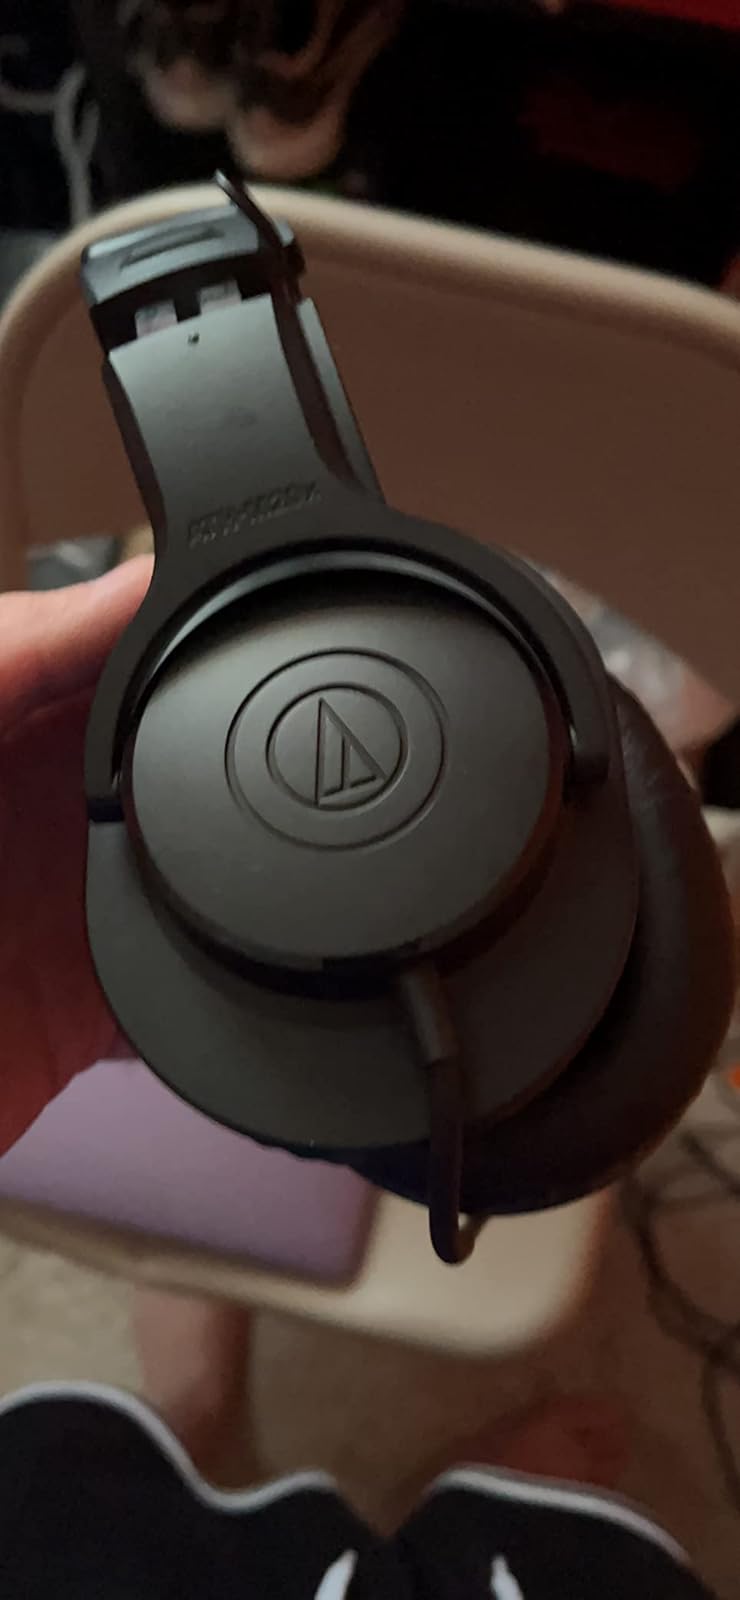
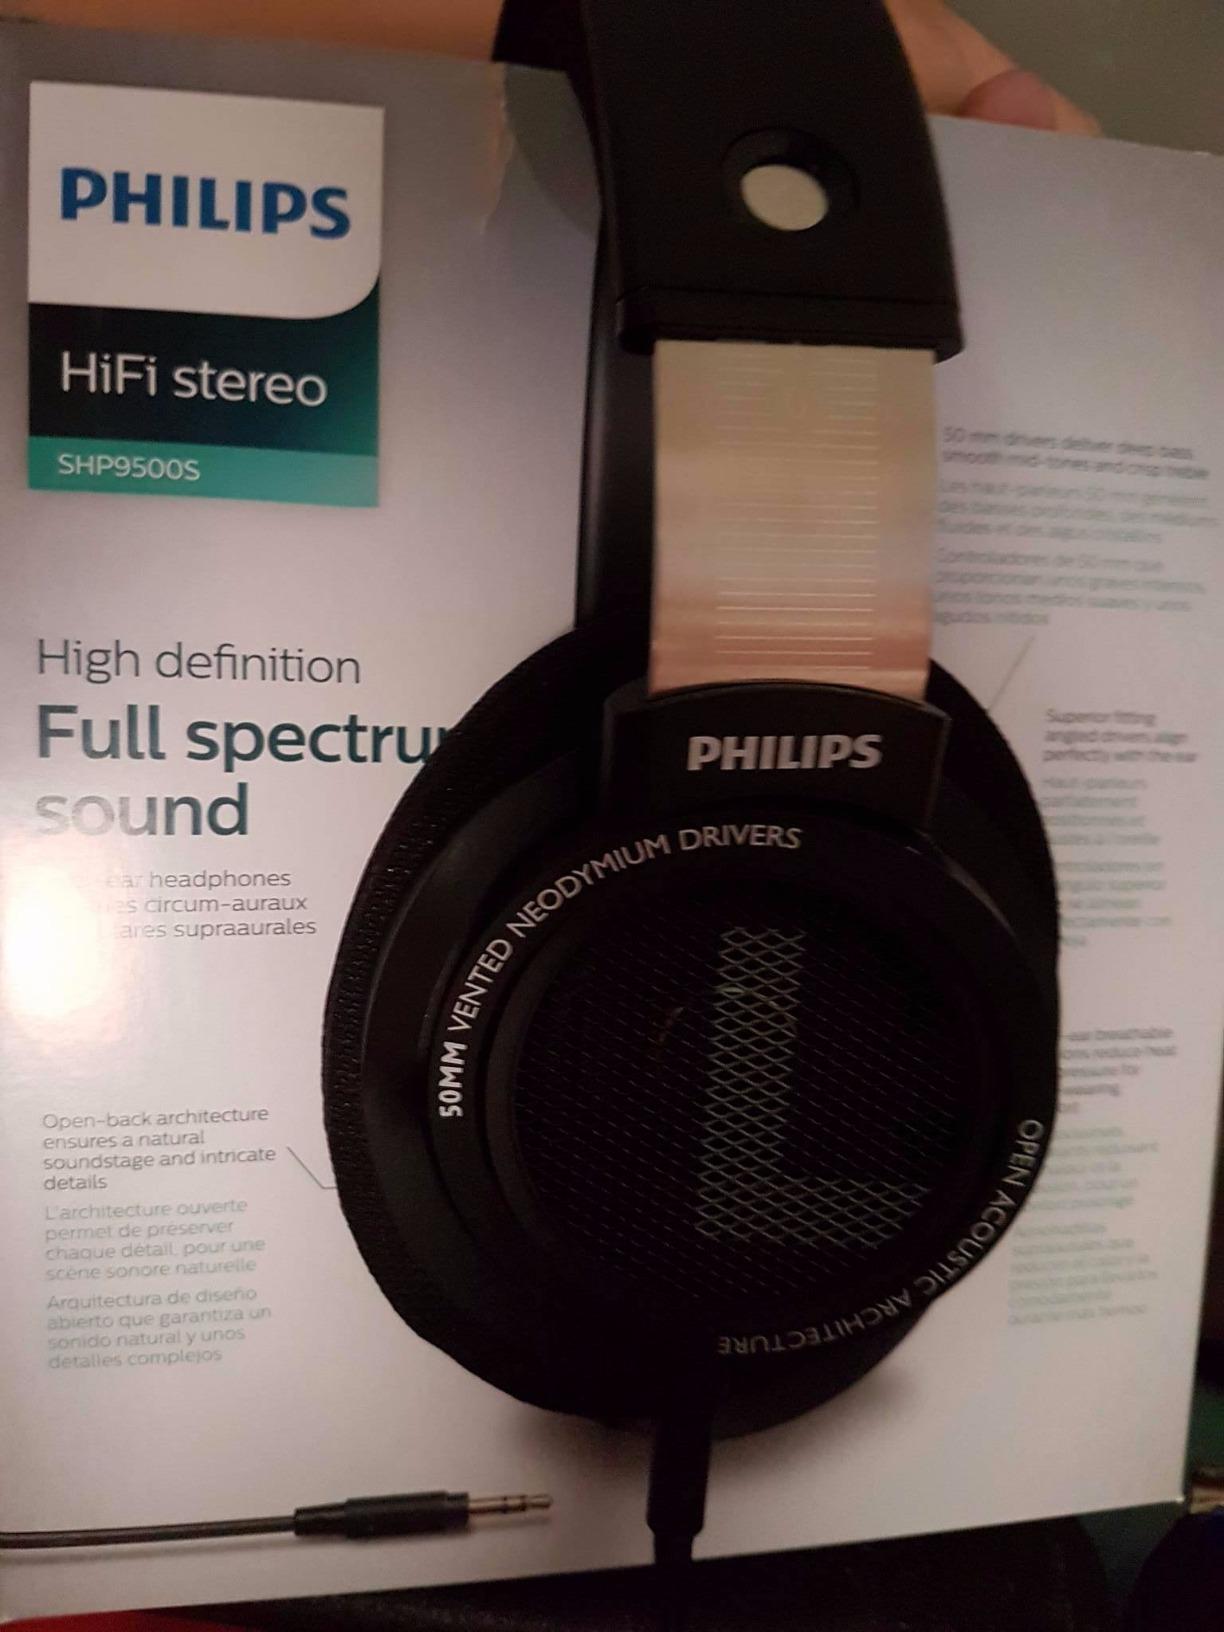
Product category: headphones
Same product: no